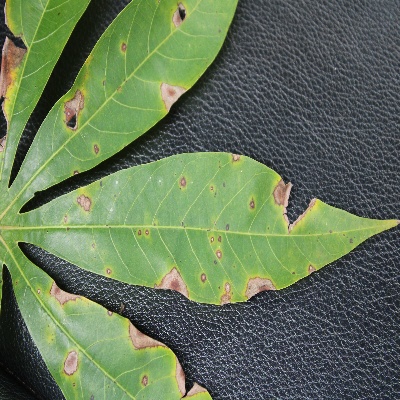
Crop: Cassava
Condition: brown spot